Ferrari SP

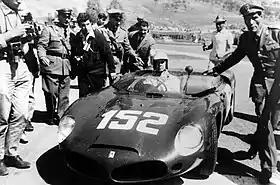
1961 Ferrari 246 SP

The Ferrari SP (also known as the Ferrari Dino SP) was a series of Italian sports prototype racing cars produced by Ferrari during the early 1960s. All featured a rear mid-engine layout, a first for a Ferrari sports car. Major racing accolades include the 1962 European Hill Climb Championship, two overall Targa Florio victories, in 1961 and 1962, and "1962 Coupe des Sports" title.